Brigitta Malche

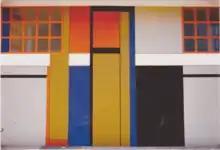
North wing facade of the building complex "Schöpfwerk" in Vienna

During her studies Malche was introduced to the Dutch old master techniques. After creating constructive paintings with acrylic on canvas for her first exhibitions, she later went back to traditional painting techniques with gouache and oil paints. Today she mainly paints with egg tempera she makes herself, to create multi-layered, translucent pictures.